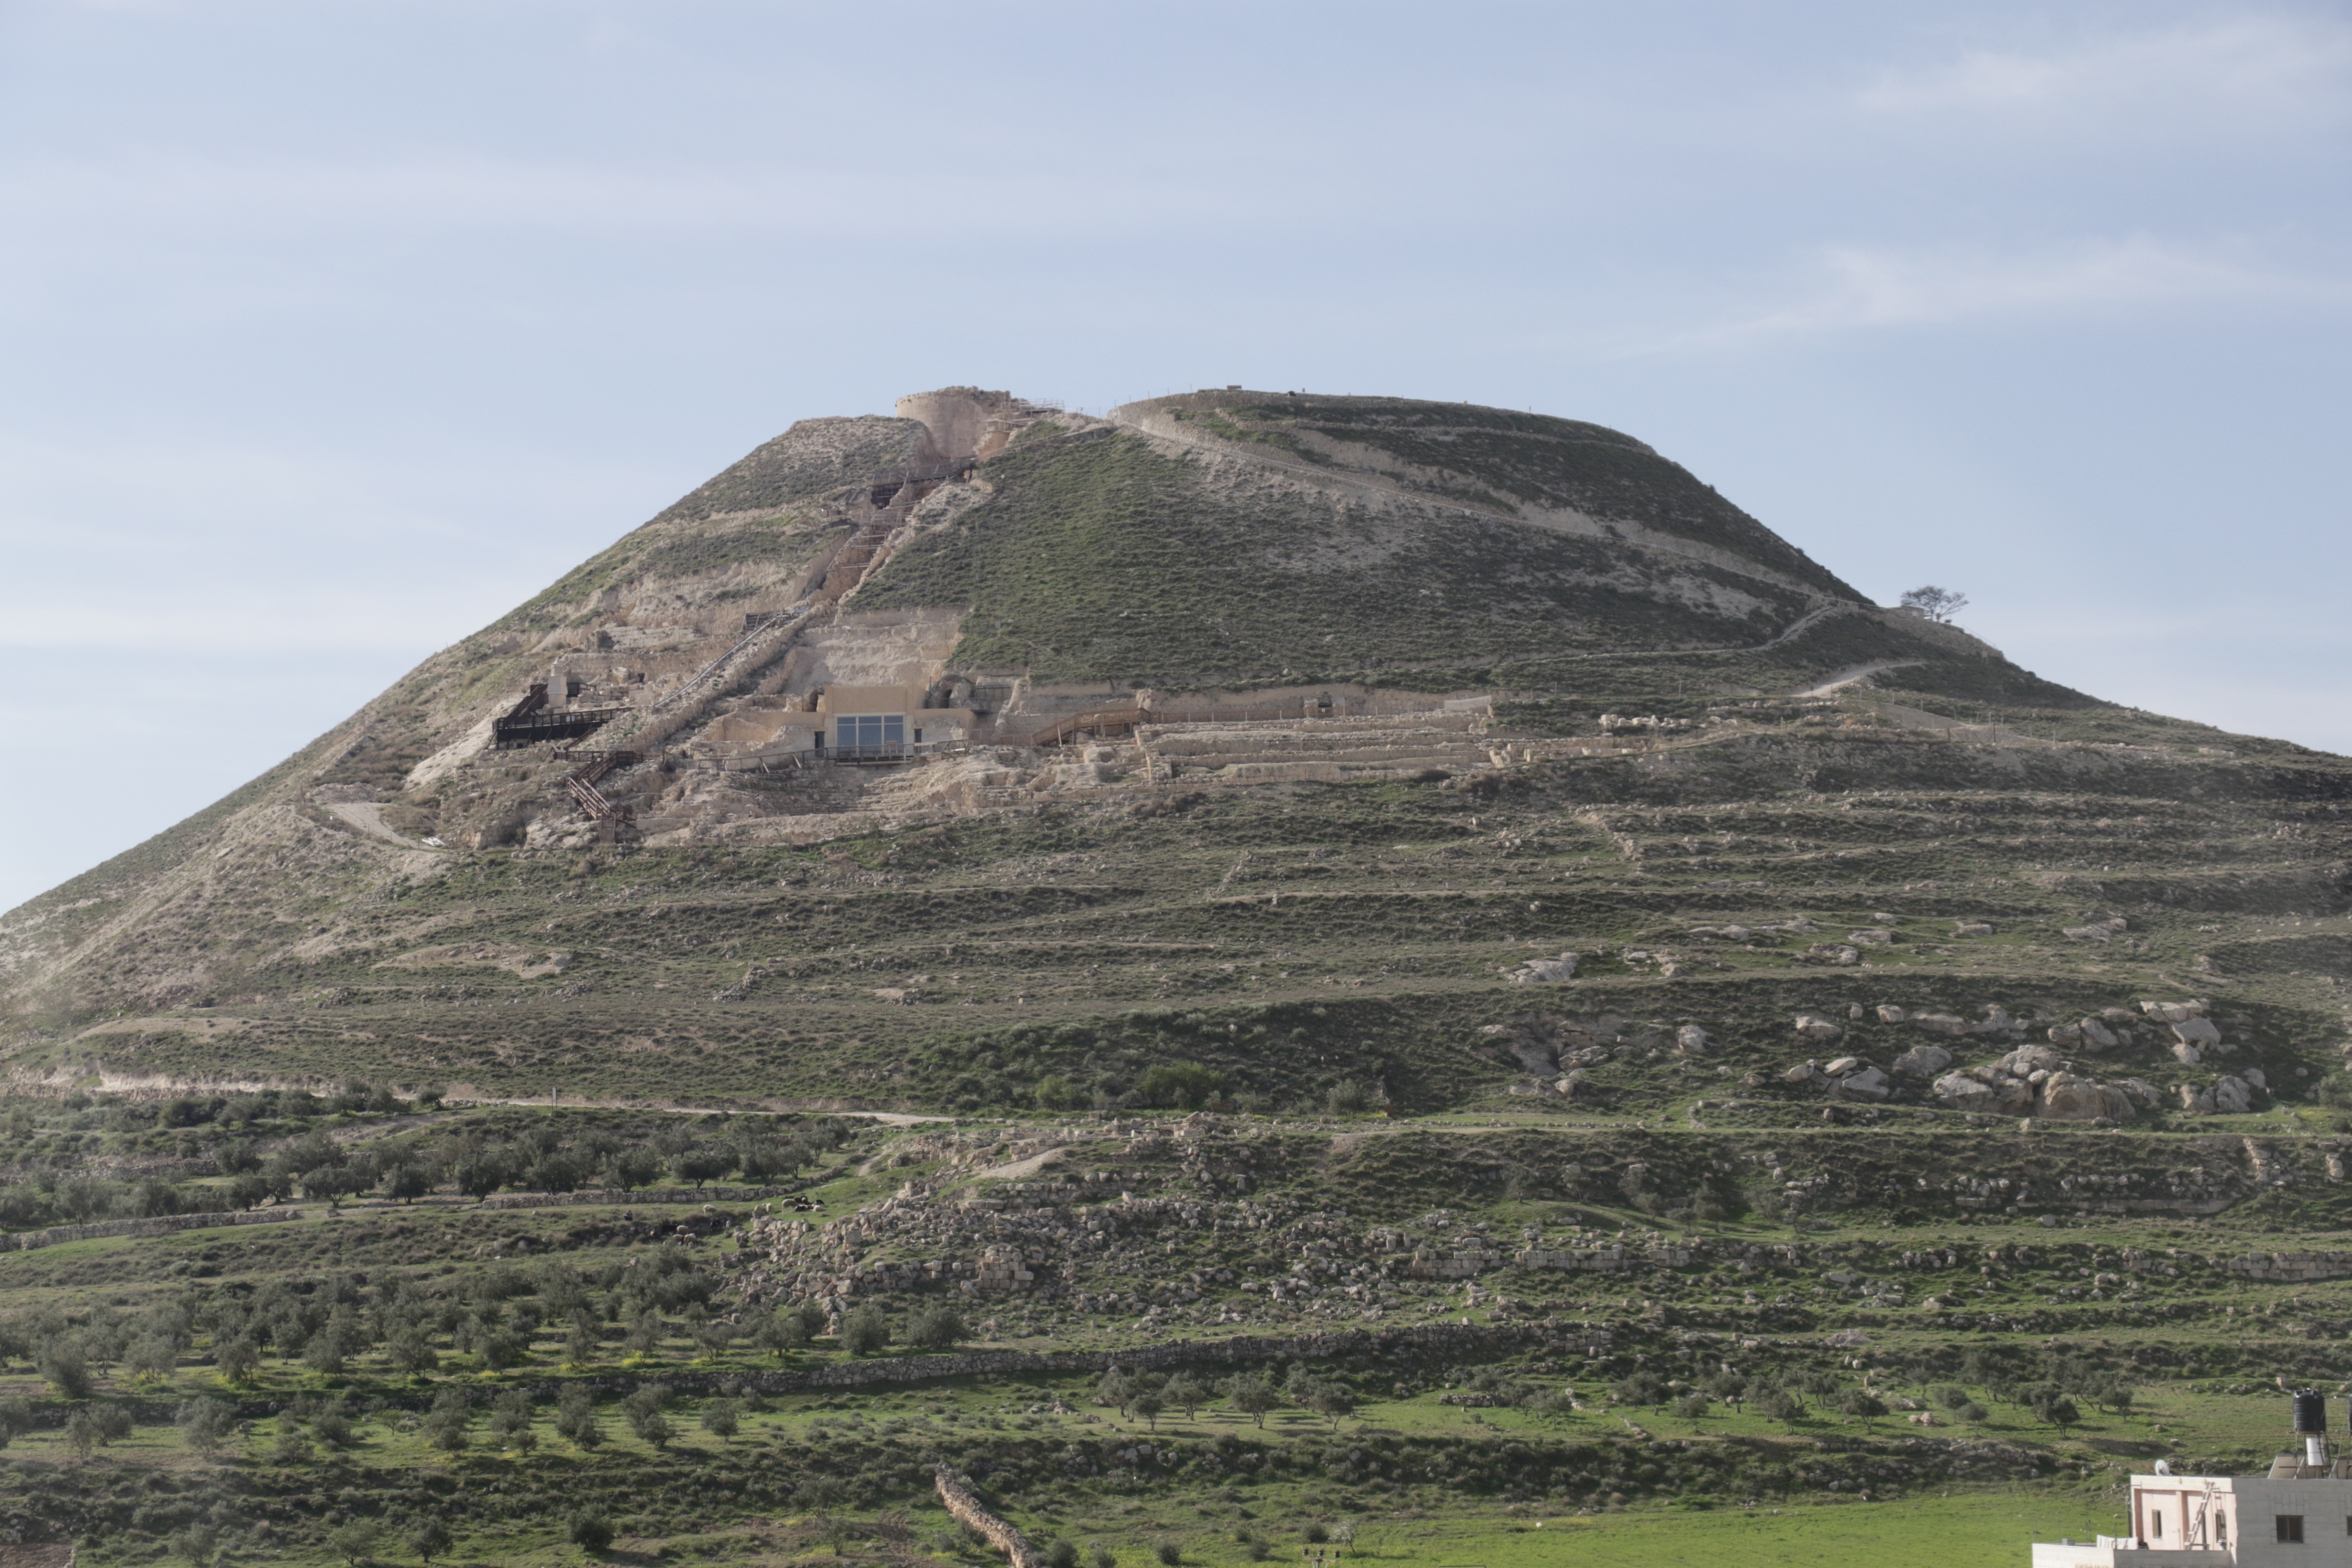
mountain, hill, monument, cave, pyramid, religion, ancient, highland, ridge, plain, king, geology, badlands, plateau, history, christianity, fell, ecosystem, israel, butte, mound, landform, stratovolcano, archaeological site, ancient history, geographical feature, mountainous landforms, spoil tip, herod, herodium